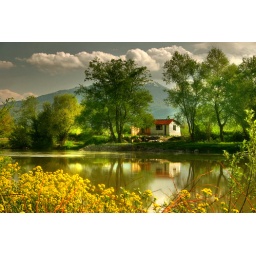
house by the river